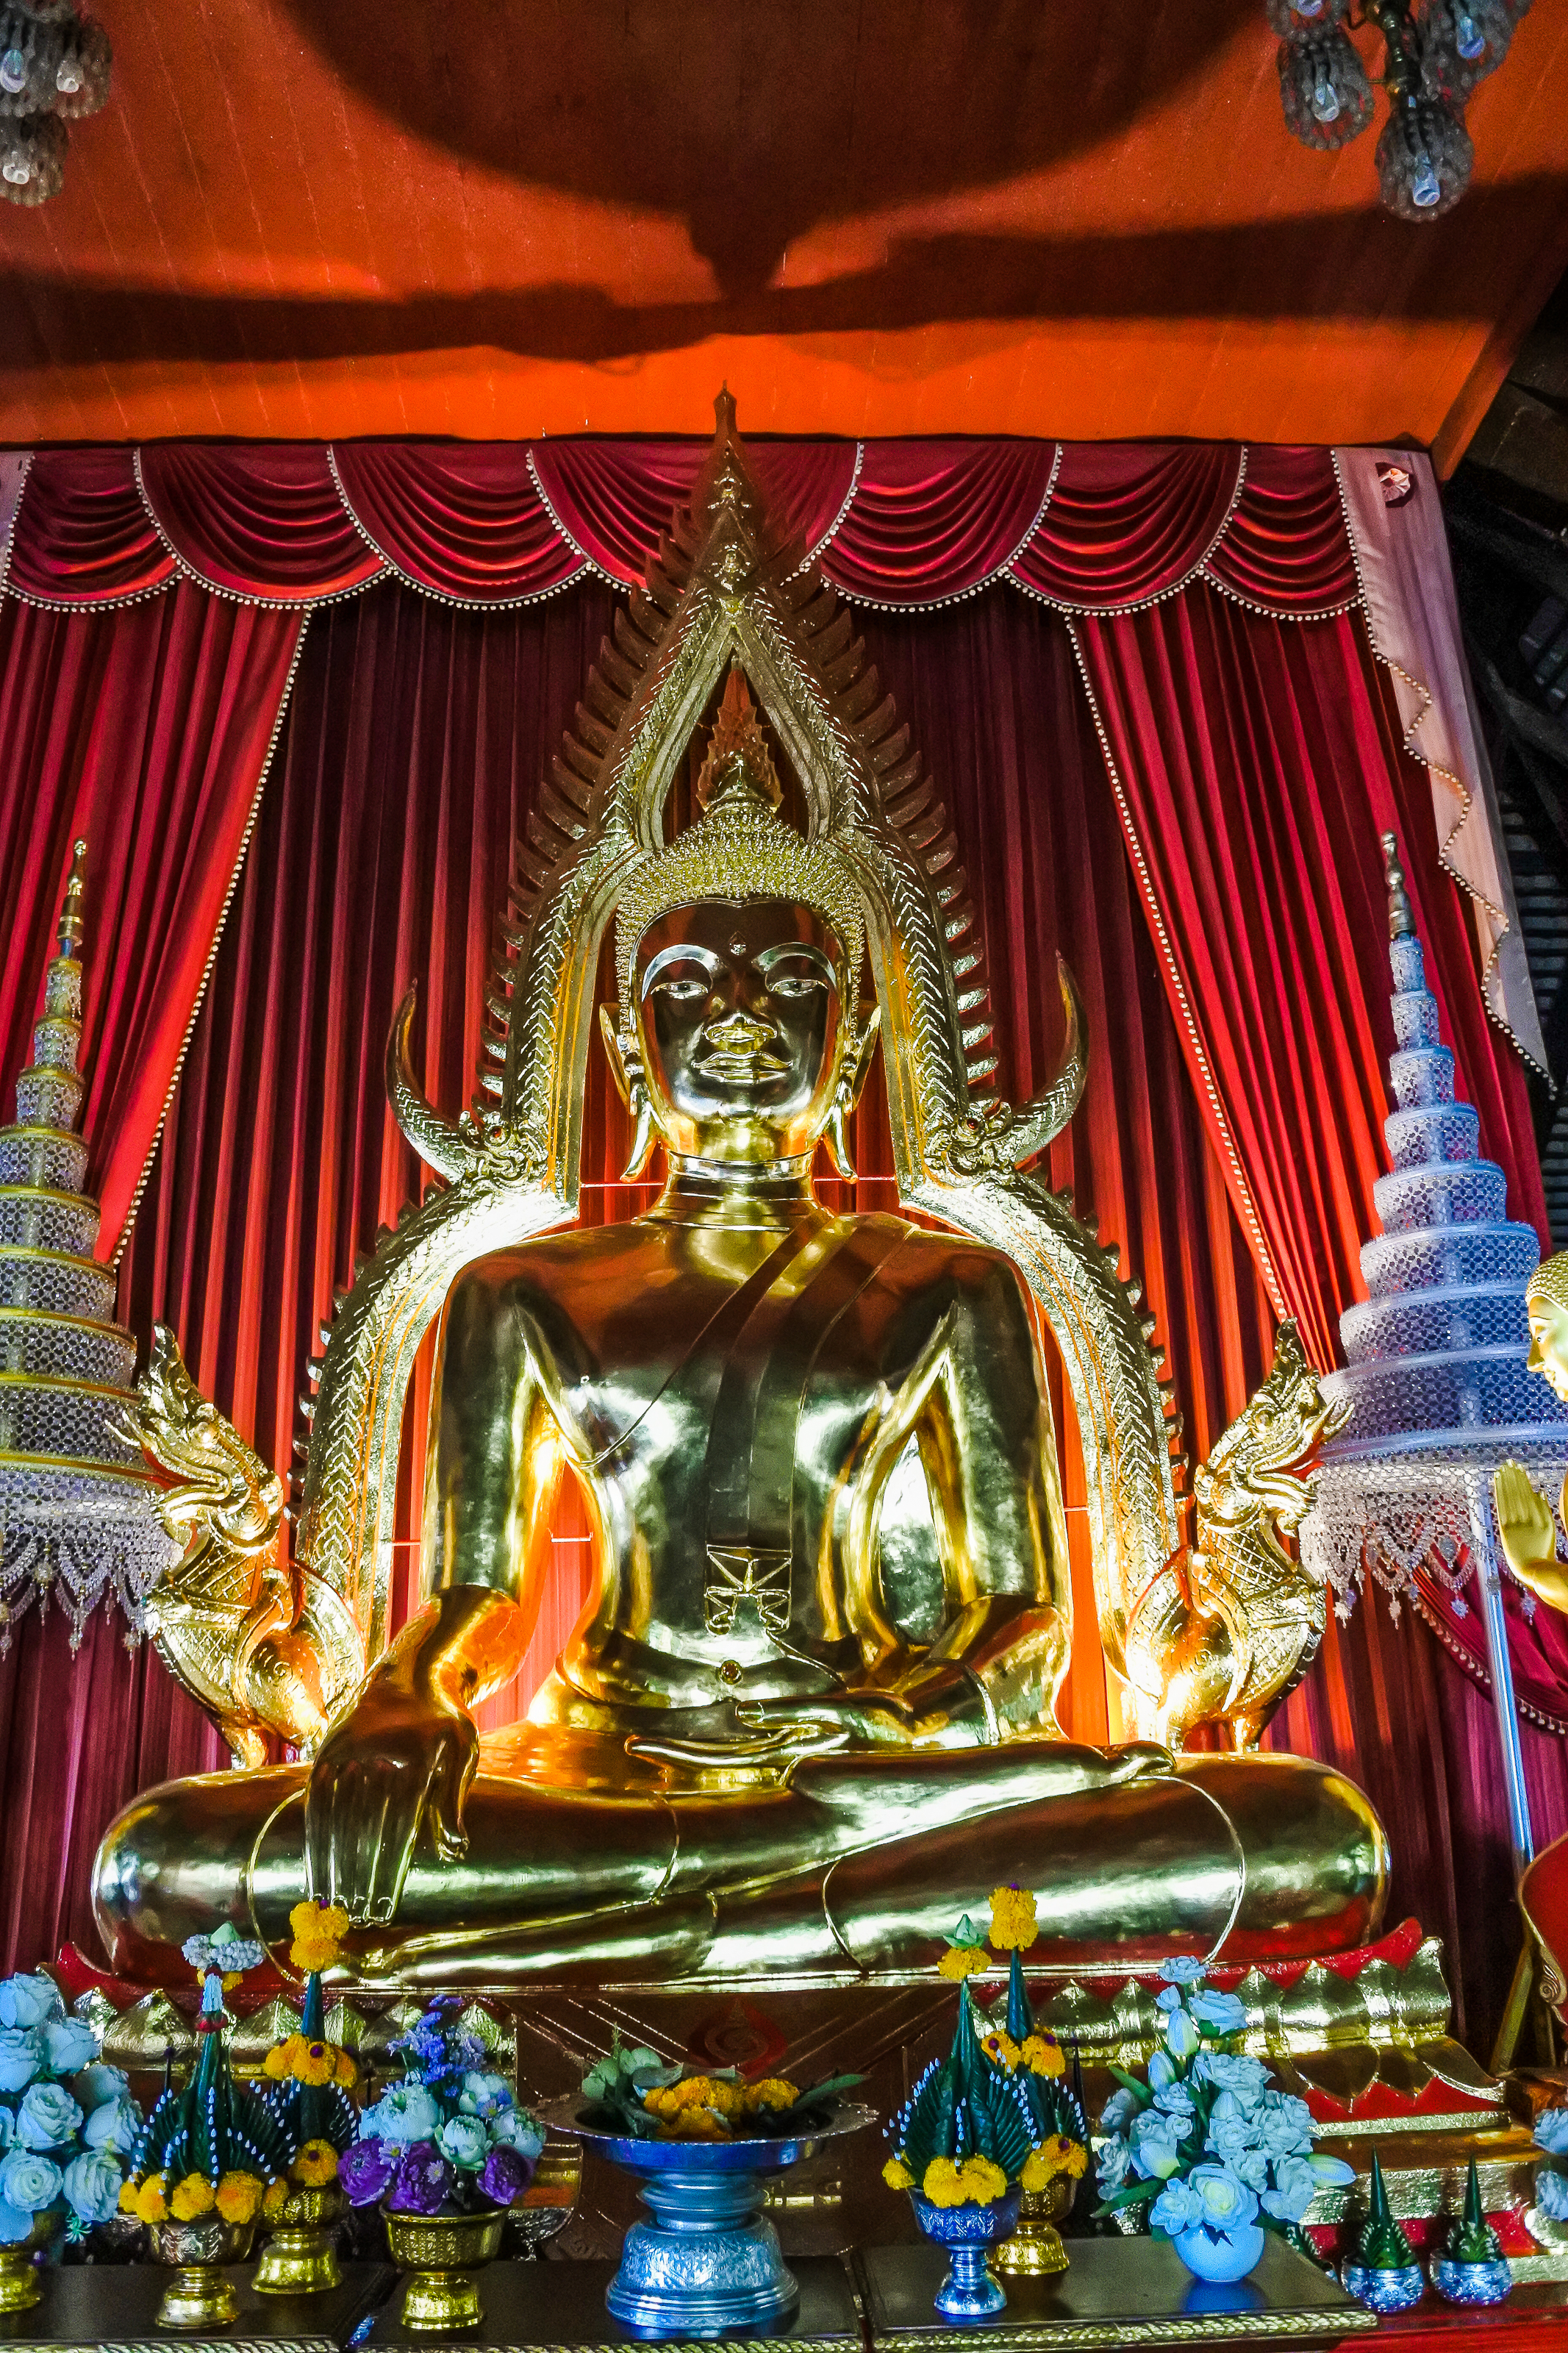
big, cobra, king of nagas, view, biggest, buddha, golden, religions, thailand snakes, serpent, landmark, sky, payanak, statue, thai, ancient, goldbuddha, traditional, background, style, worship, homage, religious, snake, believe, buddha with naga, life, gold, head, naga thai, design, buddhaimage, belief, architecture, art, famous, green, wallpaper, sculpture, wat, buddhism, places, blue, culture, buddhist, temple, garden, travel, naga, place of worship, shrine, fictional character, building, chair